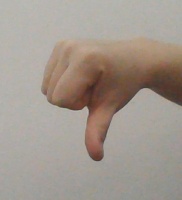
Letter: waw